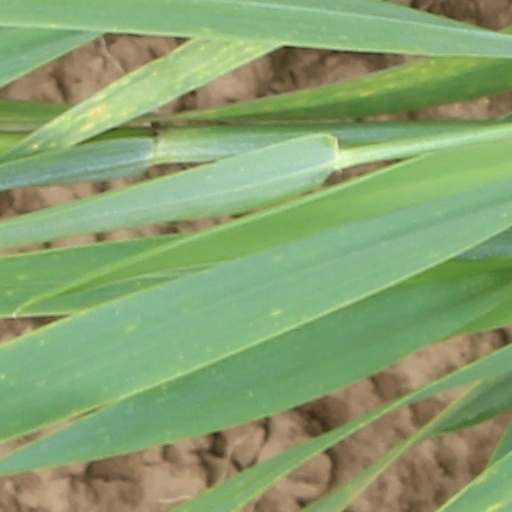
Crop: wheat